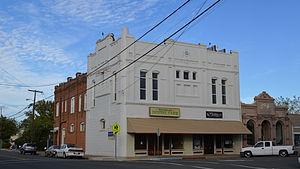
Wheatland est une municipalité américaine du comté de Yuba, en Californie. Au recensement de 2010, Wheatland comptait 3 456 habitants.